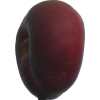
Label: nectarine_flat